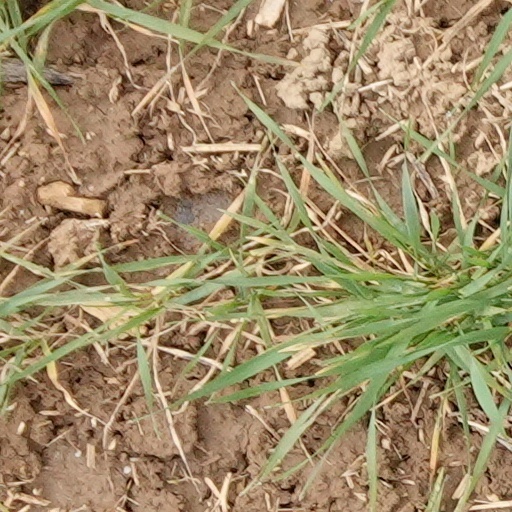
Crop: wheat